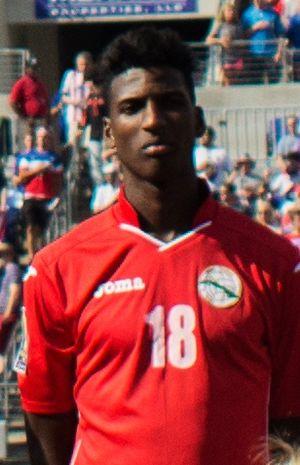
Daniel Ernesto Luis Sáez est un footballeur international cubain, né le 11 mai 1994 à La Havane.